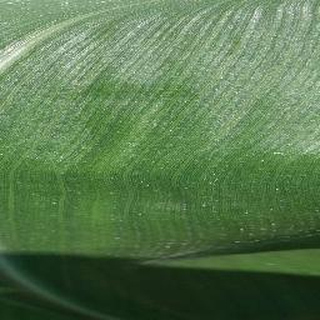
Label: healthy_corn